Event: Nepal Earthquake
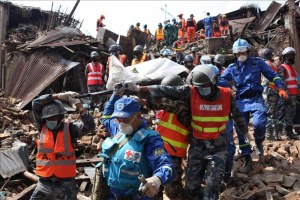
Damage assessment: damage